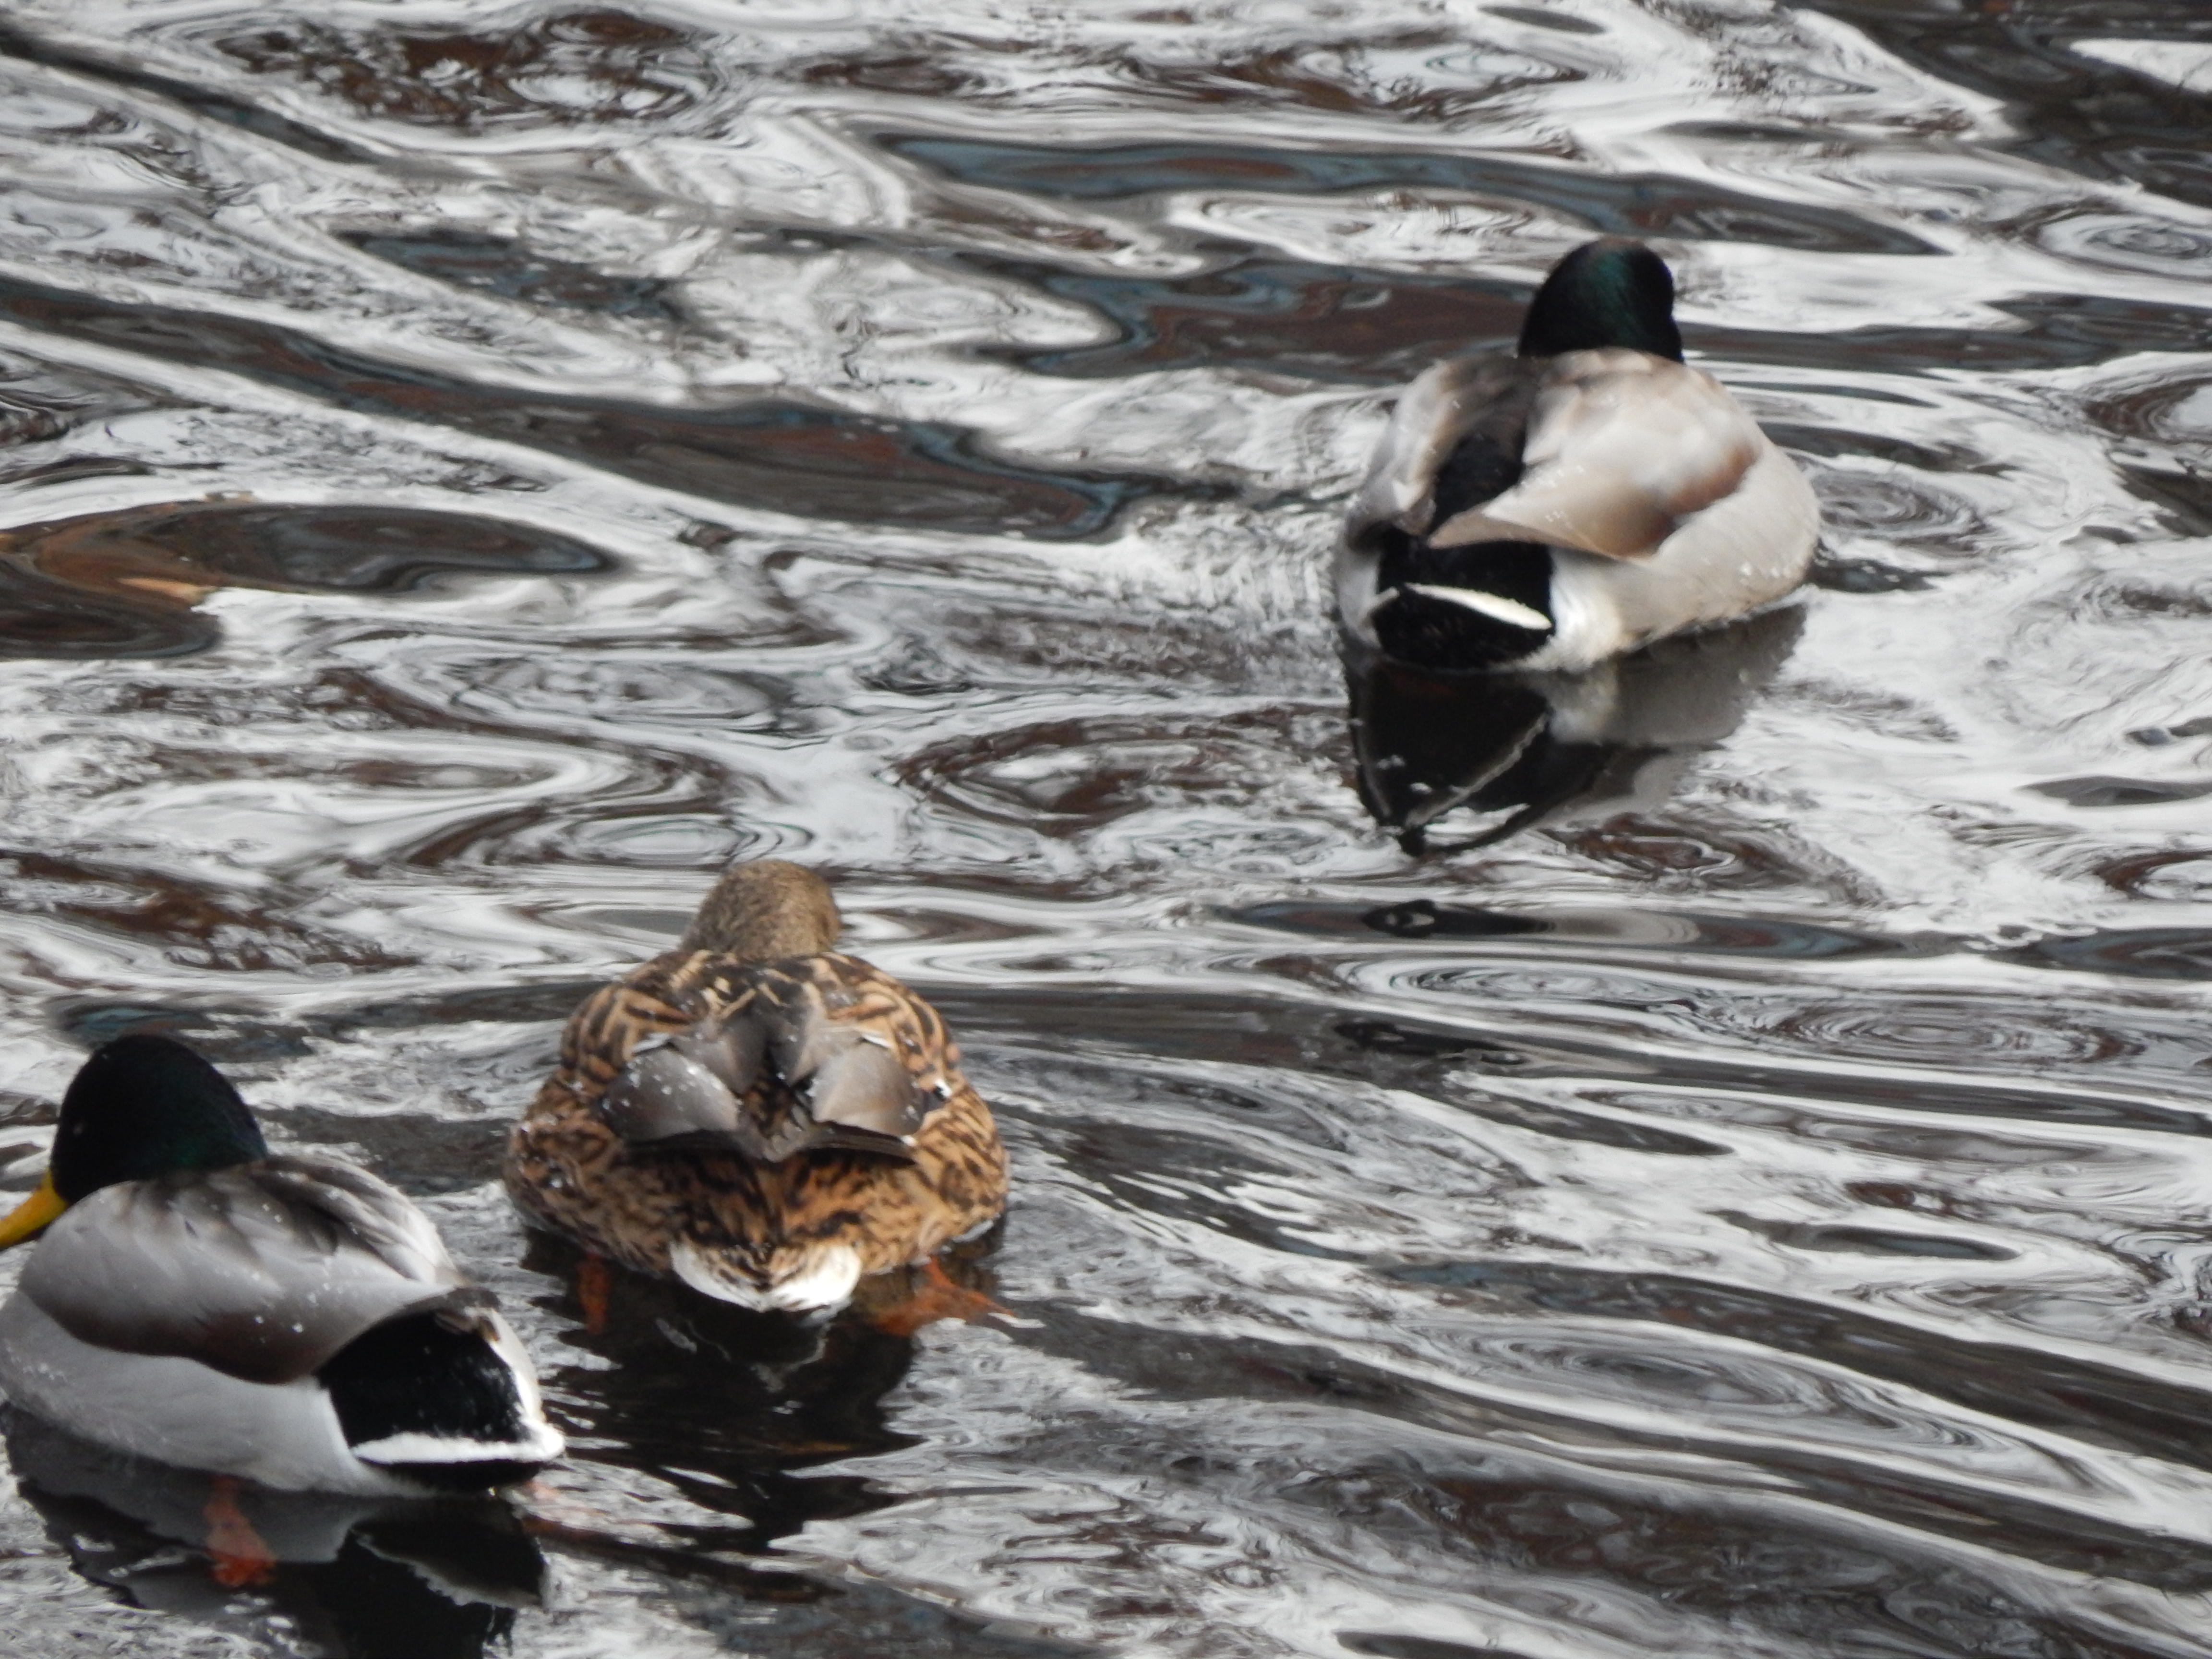
cage, animal, zoo, deer, caged, young, nature, beautiful, aviary, white, background, wildlife, mammal, fur, fence, predator, reserve, rodent, natural, plant, spring, outdoor, day, duck, bird, water bird, water, fauna, ducks geese and swans, mallard, waterfowl, beak, seaduck, feather